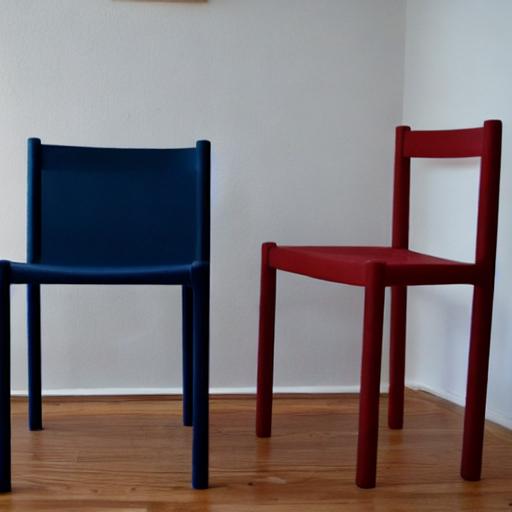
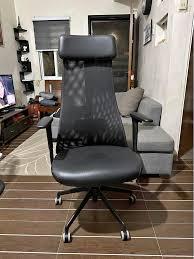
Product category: items_chair
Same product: no